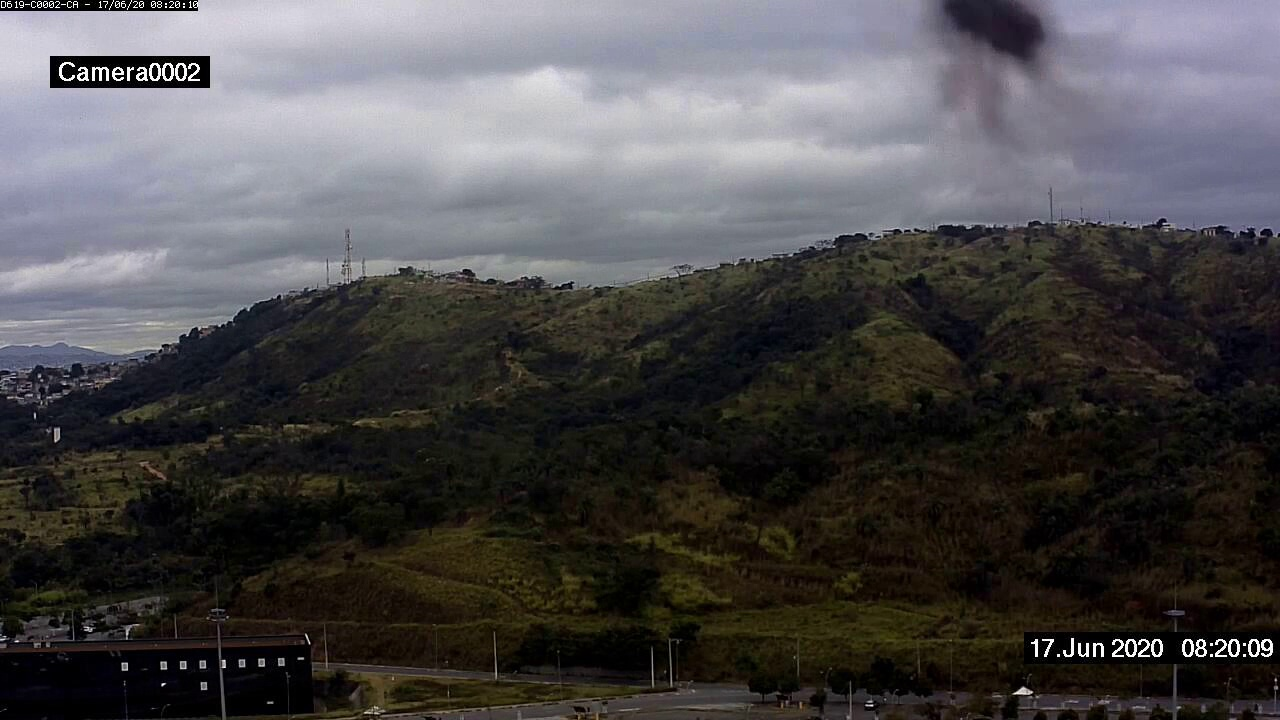
Fire: no
Smoke: no